Swedish art

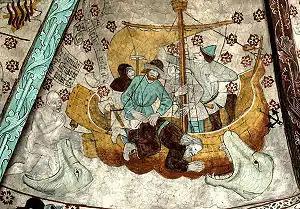
This painting by Albertus Pictor can be seen in Härkeberga Church (c. 1480).

With the advent of Christianity came a new iconography, originally established in the churches, particularly in the form of baptismal fonts, rood crosses and devotional sculptures. According to the Swedish History Museum, no other country has such a rich and comprehensive collection of medieval liturgical art. The earliest art made for the churches was Romanesque in style. It also included fabrics and gold works. From the 12th century, Gotland was a center for sculptors, such as Majestatis and Byzantios, artists known by later notnames. The Viklau Madonna, one of the most well-preserved wooden sculptures from the 12th century in Europe, was made in a workshop on Gotland which also produced rood crosses.